West Riding Automobile Company

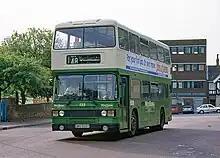
Leyland Olympian ECW at Pontefract bus station, 1996

After local government reorganisation in 1974, the company worked with the West Yorkshire Passenger Transport Executive which organised services in the area.